Weinsberg

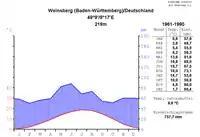
climatic diagram of Weinsberg

The climate is mostly mild by the protected valley situation and favours the extensively operated viticulture. The annual average duration of sunshine amounts on 1638.7 hours.